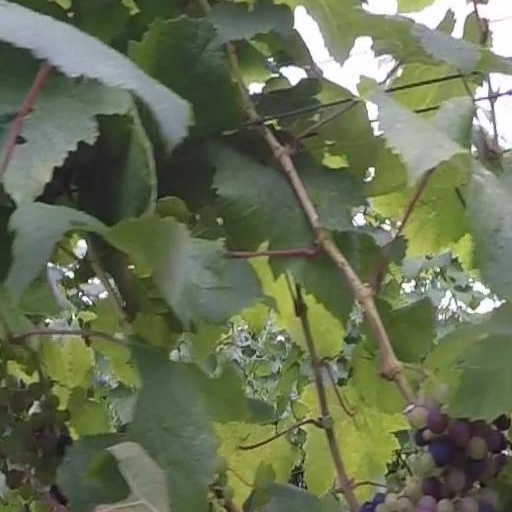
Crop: grape